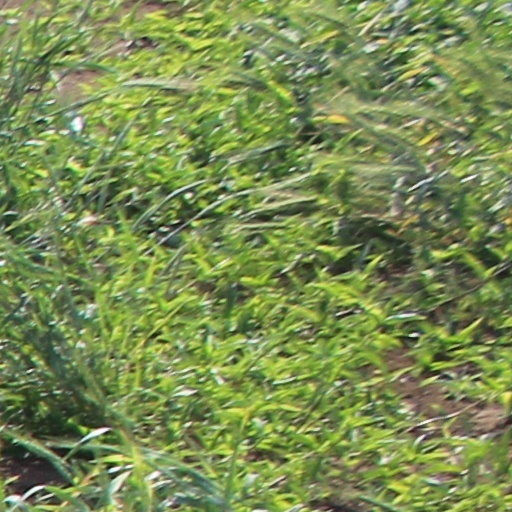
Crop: wheat